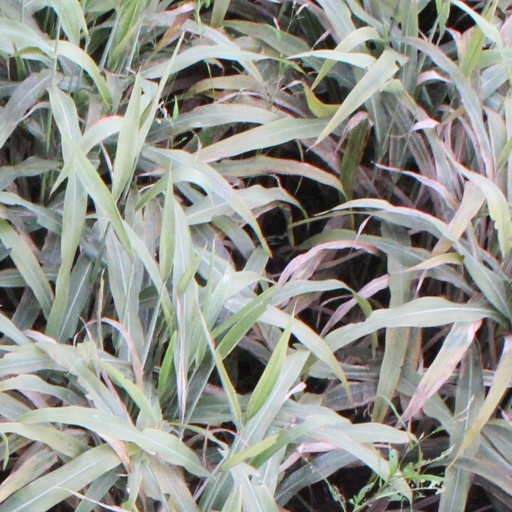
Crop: sorghum